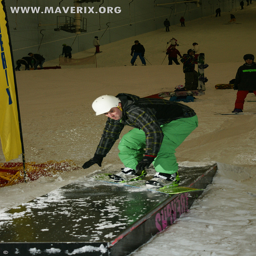
A man riding a snowboard on top of a ramp.
A person using a ski board on some kind of ramp.
A young man snowboarding on a snowboard ramp.
A man in green pants snowboarding and doing a trick.
A snowboarder slides along a ramp on a course